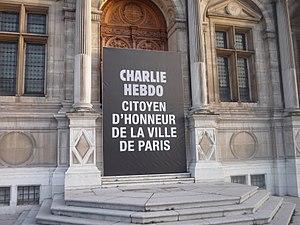
Portail d'entrée de l'Hôtel de ville de Paris